Bittersweet Love

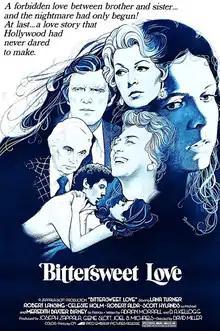
Theatrical release poster

Bittersweet Love is a 1976 American DeLuxe Color romantic drama film directed by David Miller, written by Adrian Morrall and D.A. Kellogg, starring Lana Turner, Robert Lansing, Celeste Holm, Robert Alda, Scott Hylands, and Meredith Baxter-Birney in Panavision.